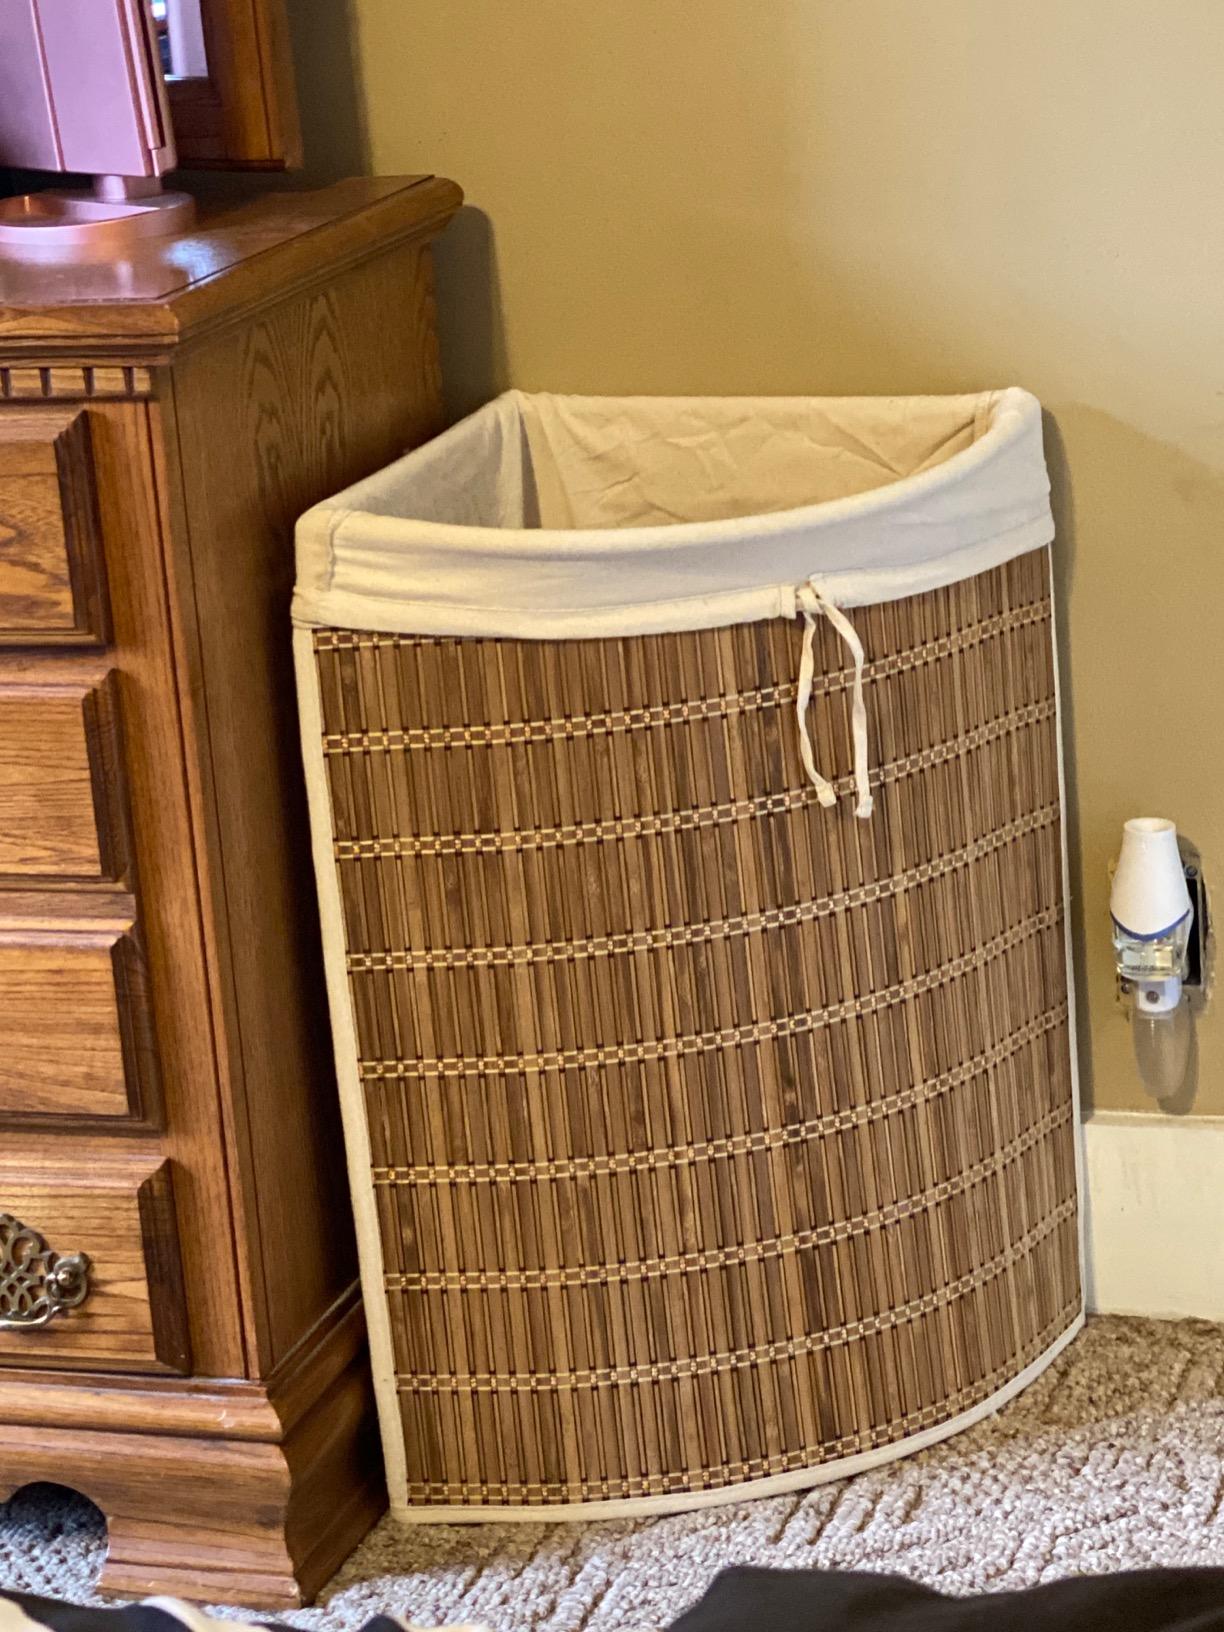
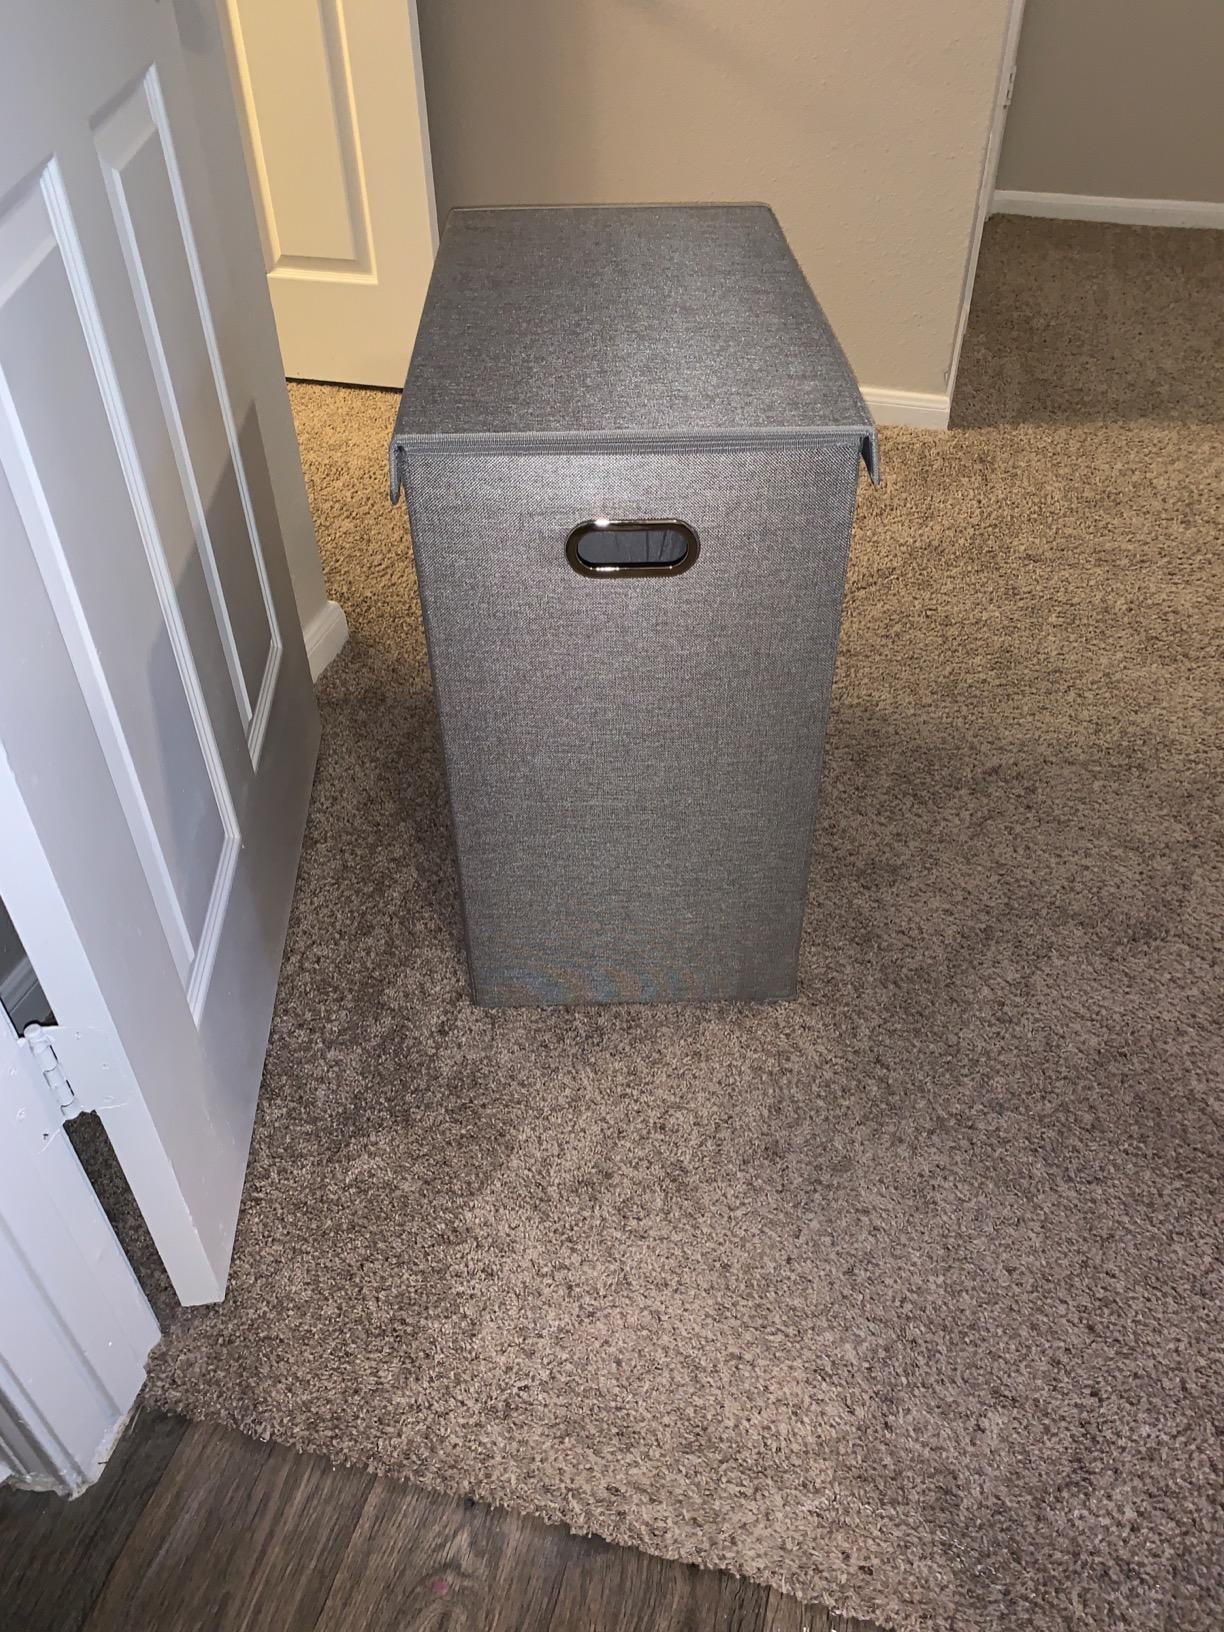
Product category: items_hamper
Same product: no